Rob Davis (politician)

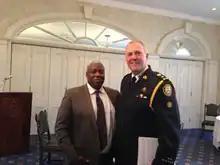

During the 2003 contest, Davis supported tenant advocacy, the restoration of rent control and gas tax financing for the TTC. Acknowledging that Progressive Conservative governments at the provincial level had opposed all three initiatives, he said, "I differed with my party."